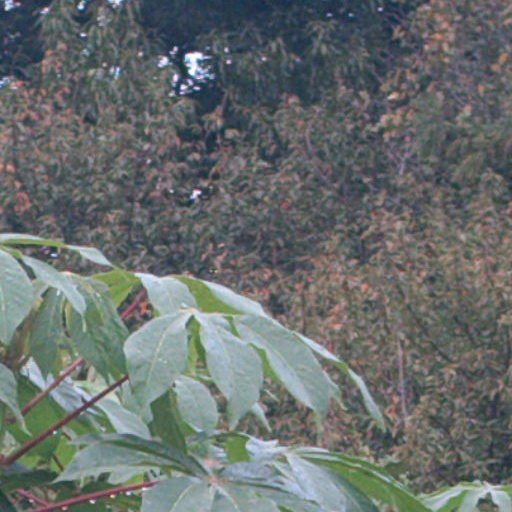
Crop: cassava